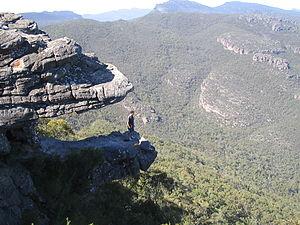
"Stawell est une ville de la région de ""Wimmera"" dans l'État de Victoria en Australie. La ville est située au nord du comté des Grampians à 237 kilomètres à l'ouest nord ouest de Melbourne
Les monts Grampians sont une chaîne de montagnes dans l'État de Victoria en Australie, à 235 km à l'ouest de Melbourne. Ils doivent leur nom à Sir Thomas Mitchell, gouverneur général de la Nouvelle-Galles du Sud qui leur a donné le nom d'une chaîne de montagnes de son Écosse natale. On les connaît aussi sous le nom de Gariwerd d'après l'un des langages des aborigènes de la région.